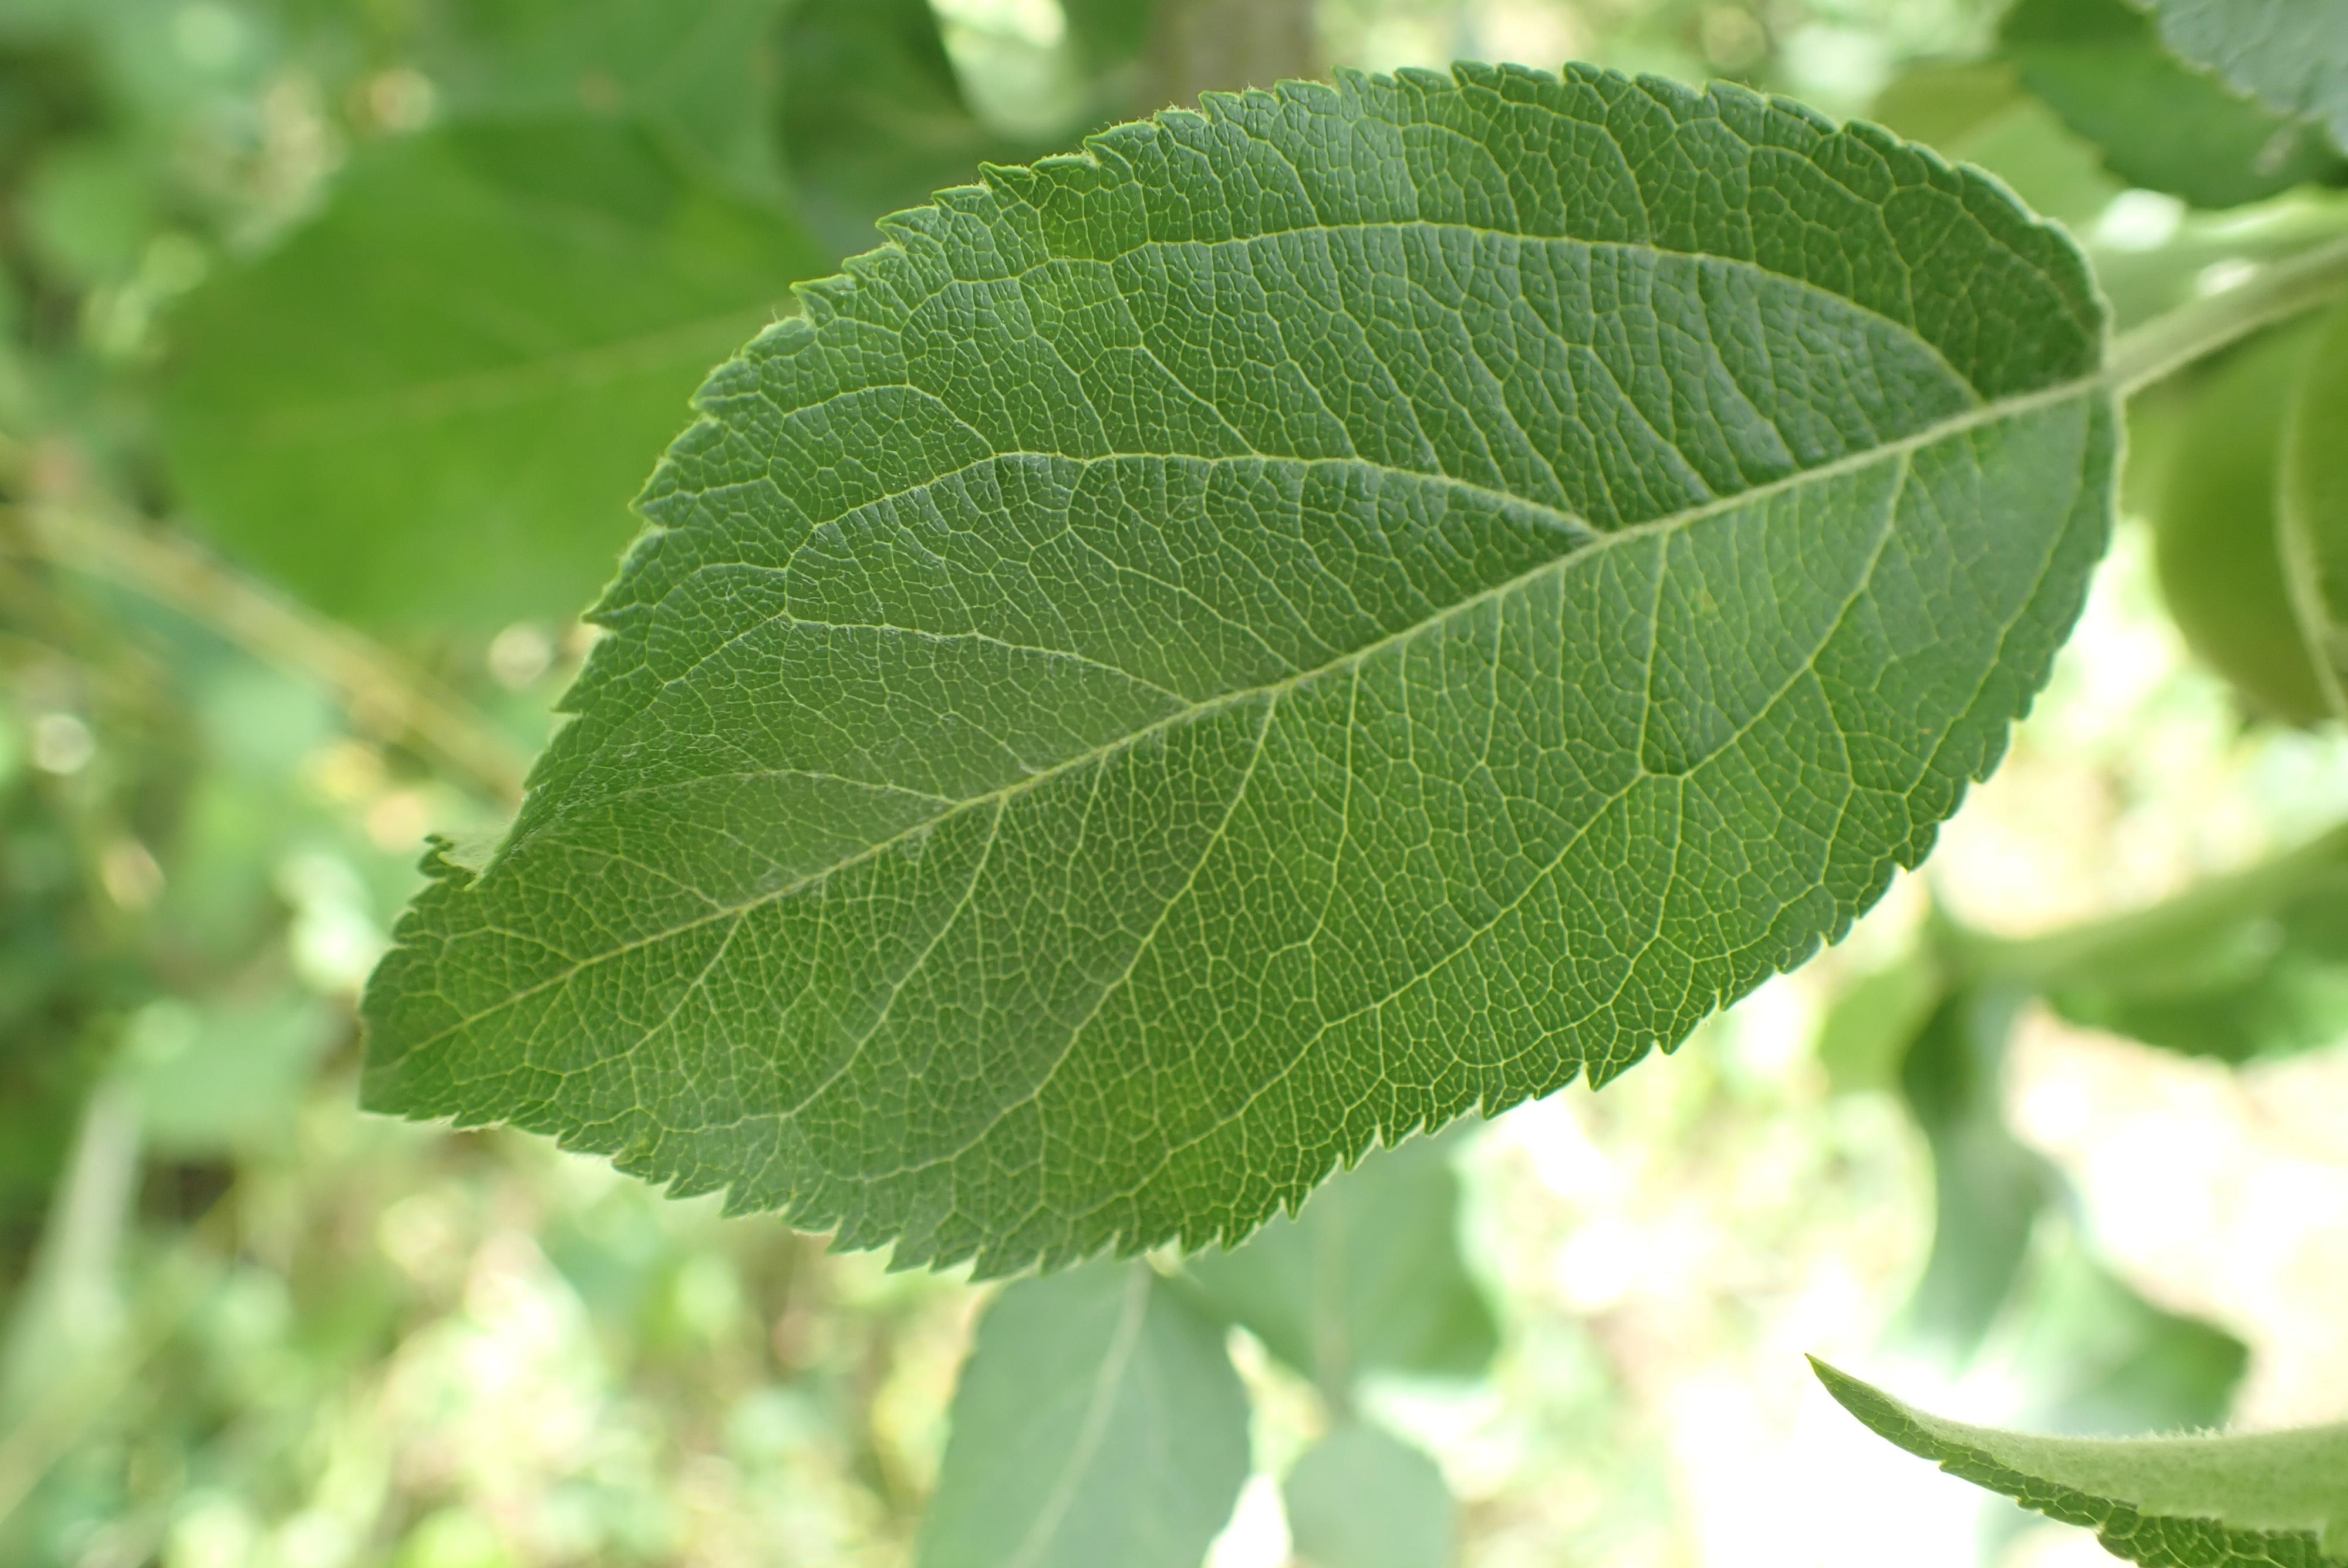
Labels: healthy